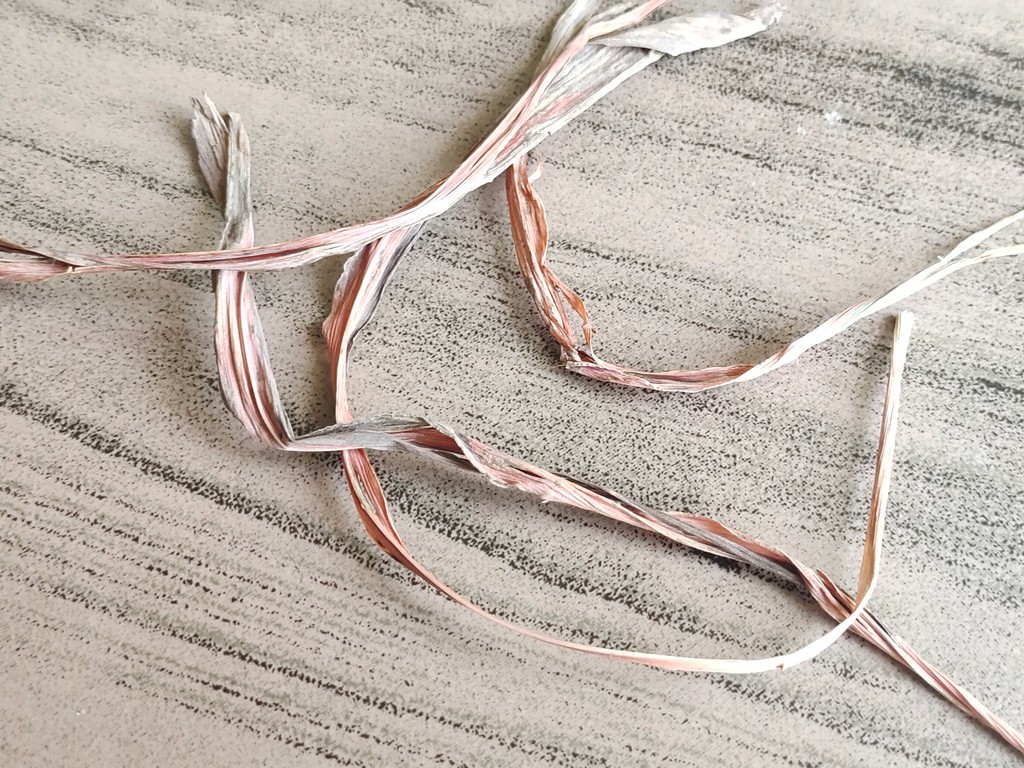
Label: Dried